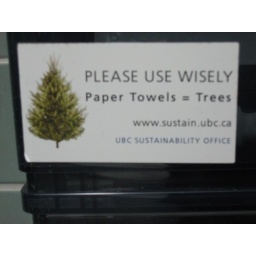
Sign on the paper towel dispenser in the men's room. What a smart idea.